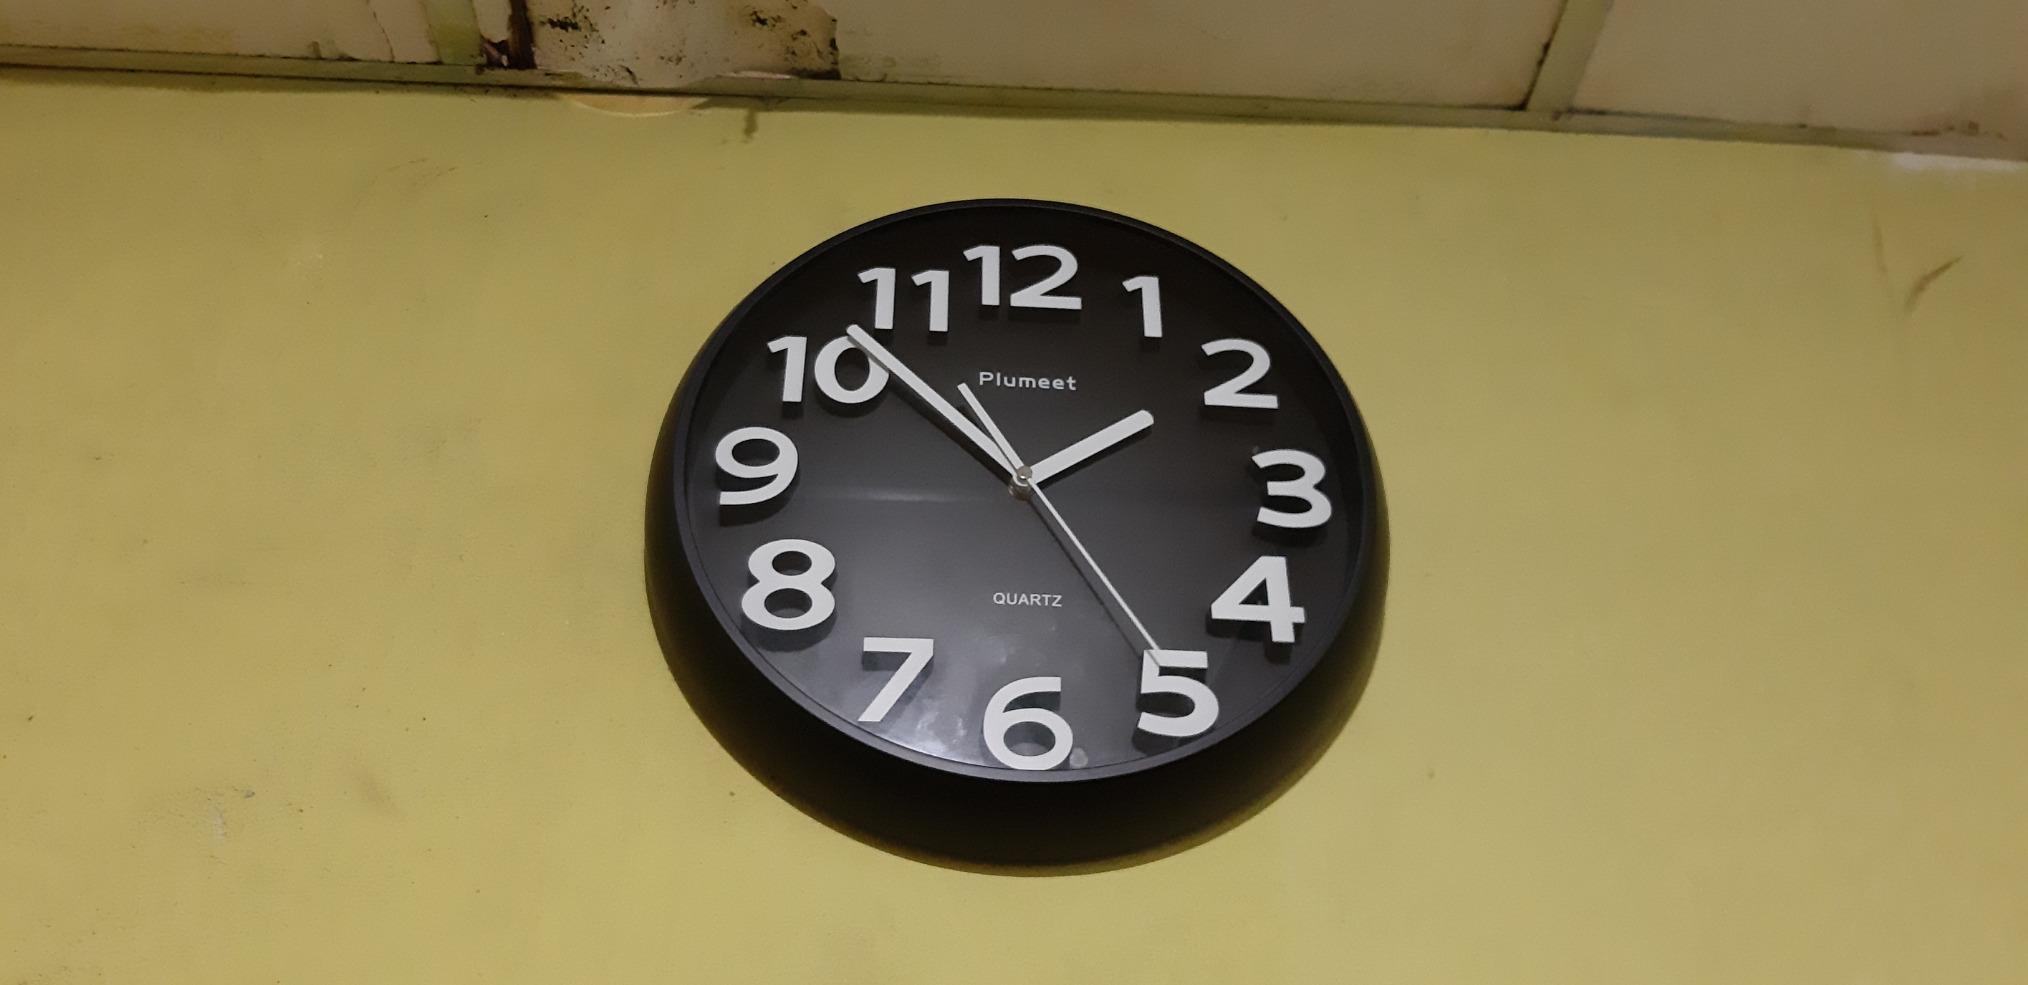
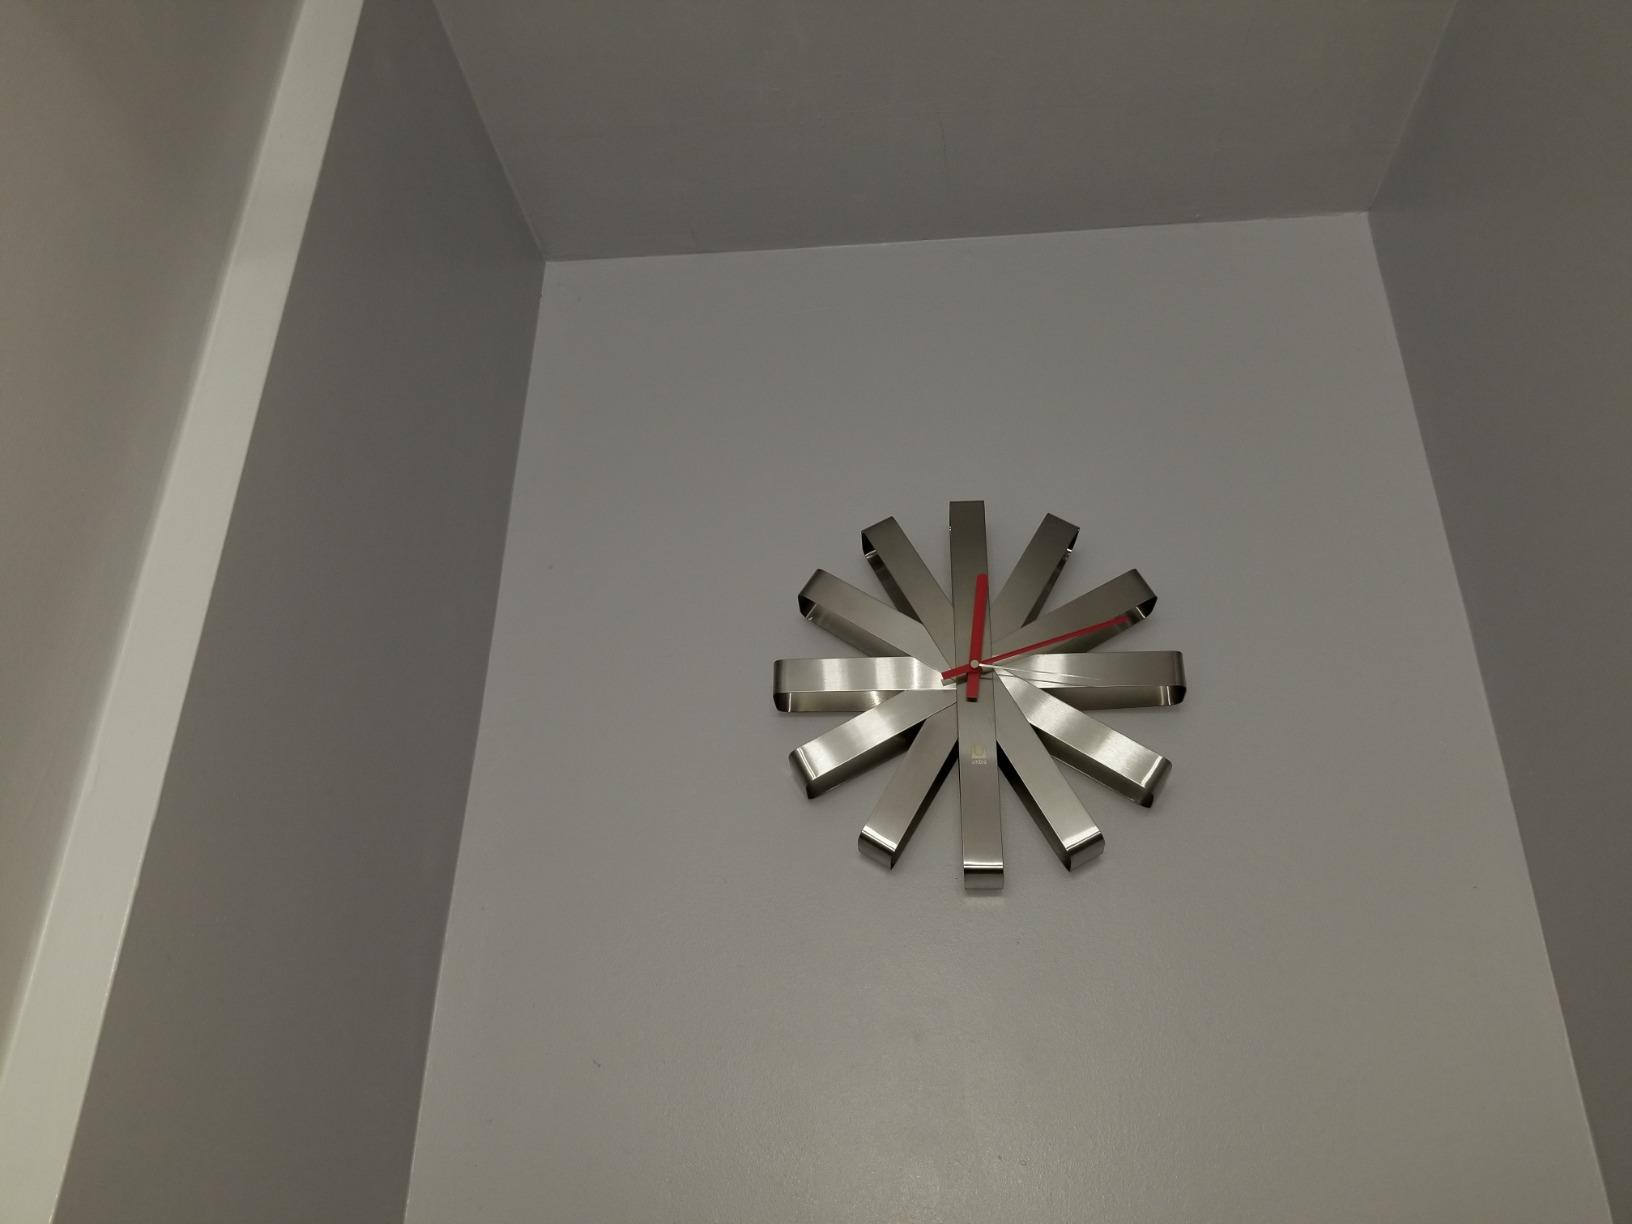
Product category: clock
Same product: no